Valley Line (Edmonton)

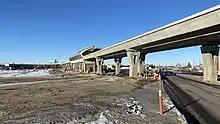
Valley Line and the Davies Transit Centre under construction (January 2021)

In September 2019, it was revealed that the segment of the line was a year behind schedule of its projected December 2020 opening date. The 2019 construction season posed a challenge to crews due to frequent rain.